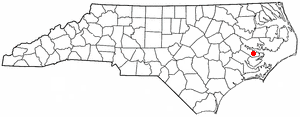
Aurora est un village dans le comté de Beaufort en Caroline du Nord. Sa population s'élevait à 520 habitants au recensement de 2010.